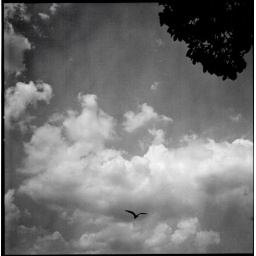
a bird in the cloud